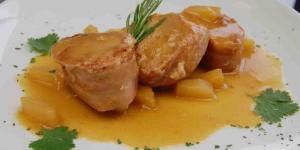
tournedos a la mostaza